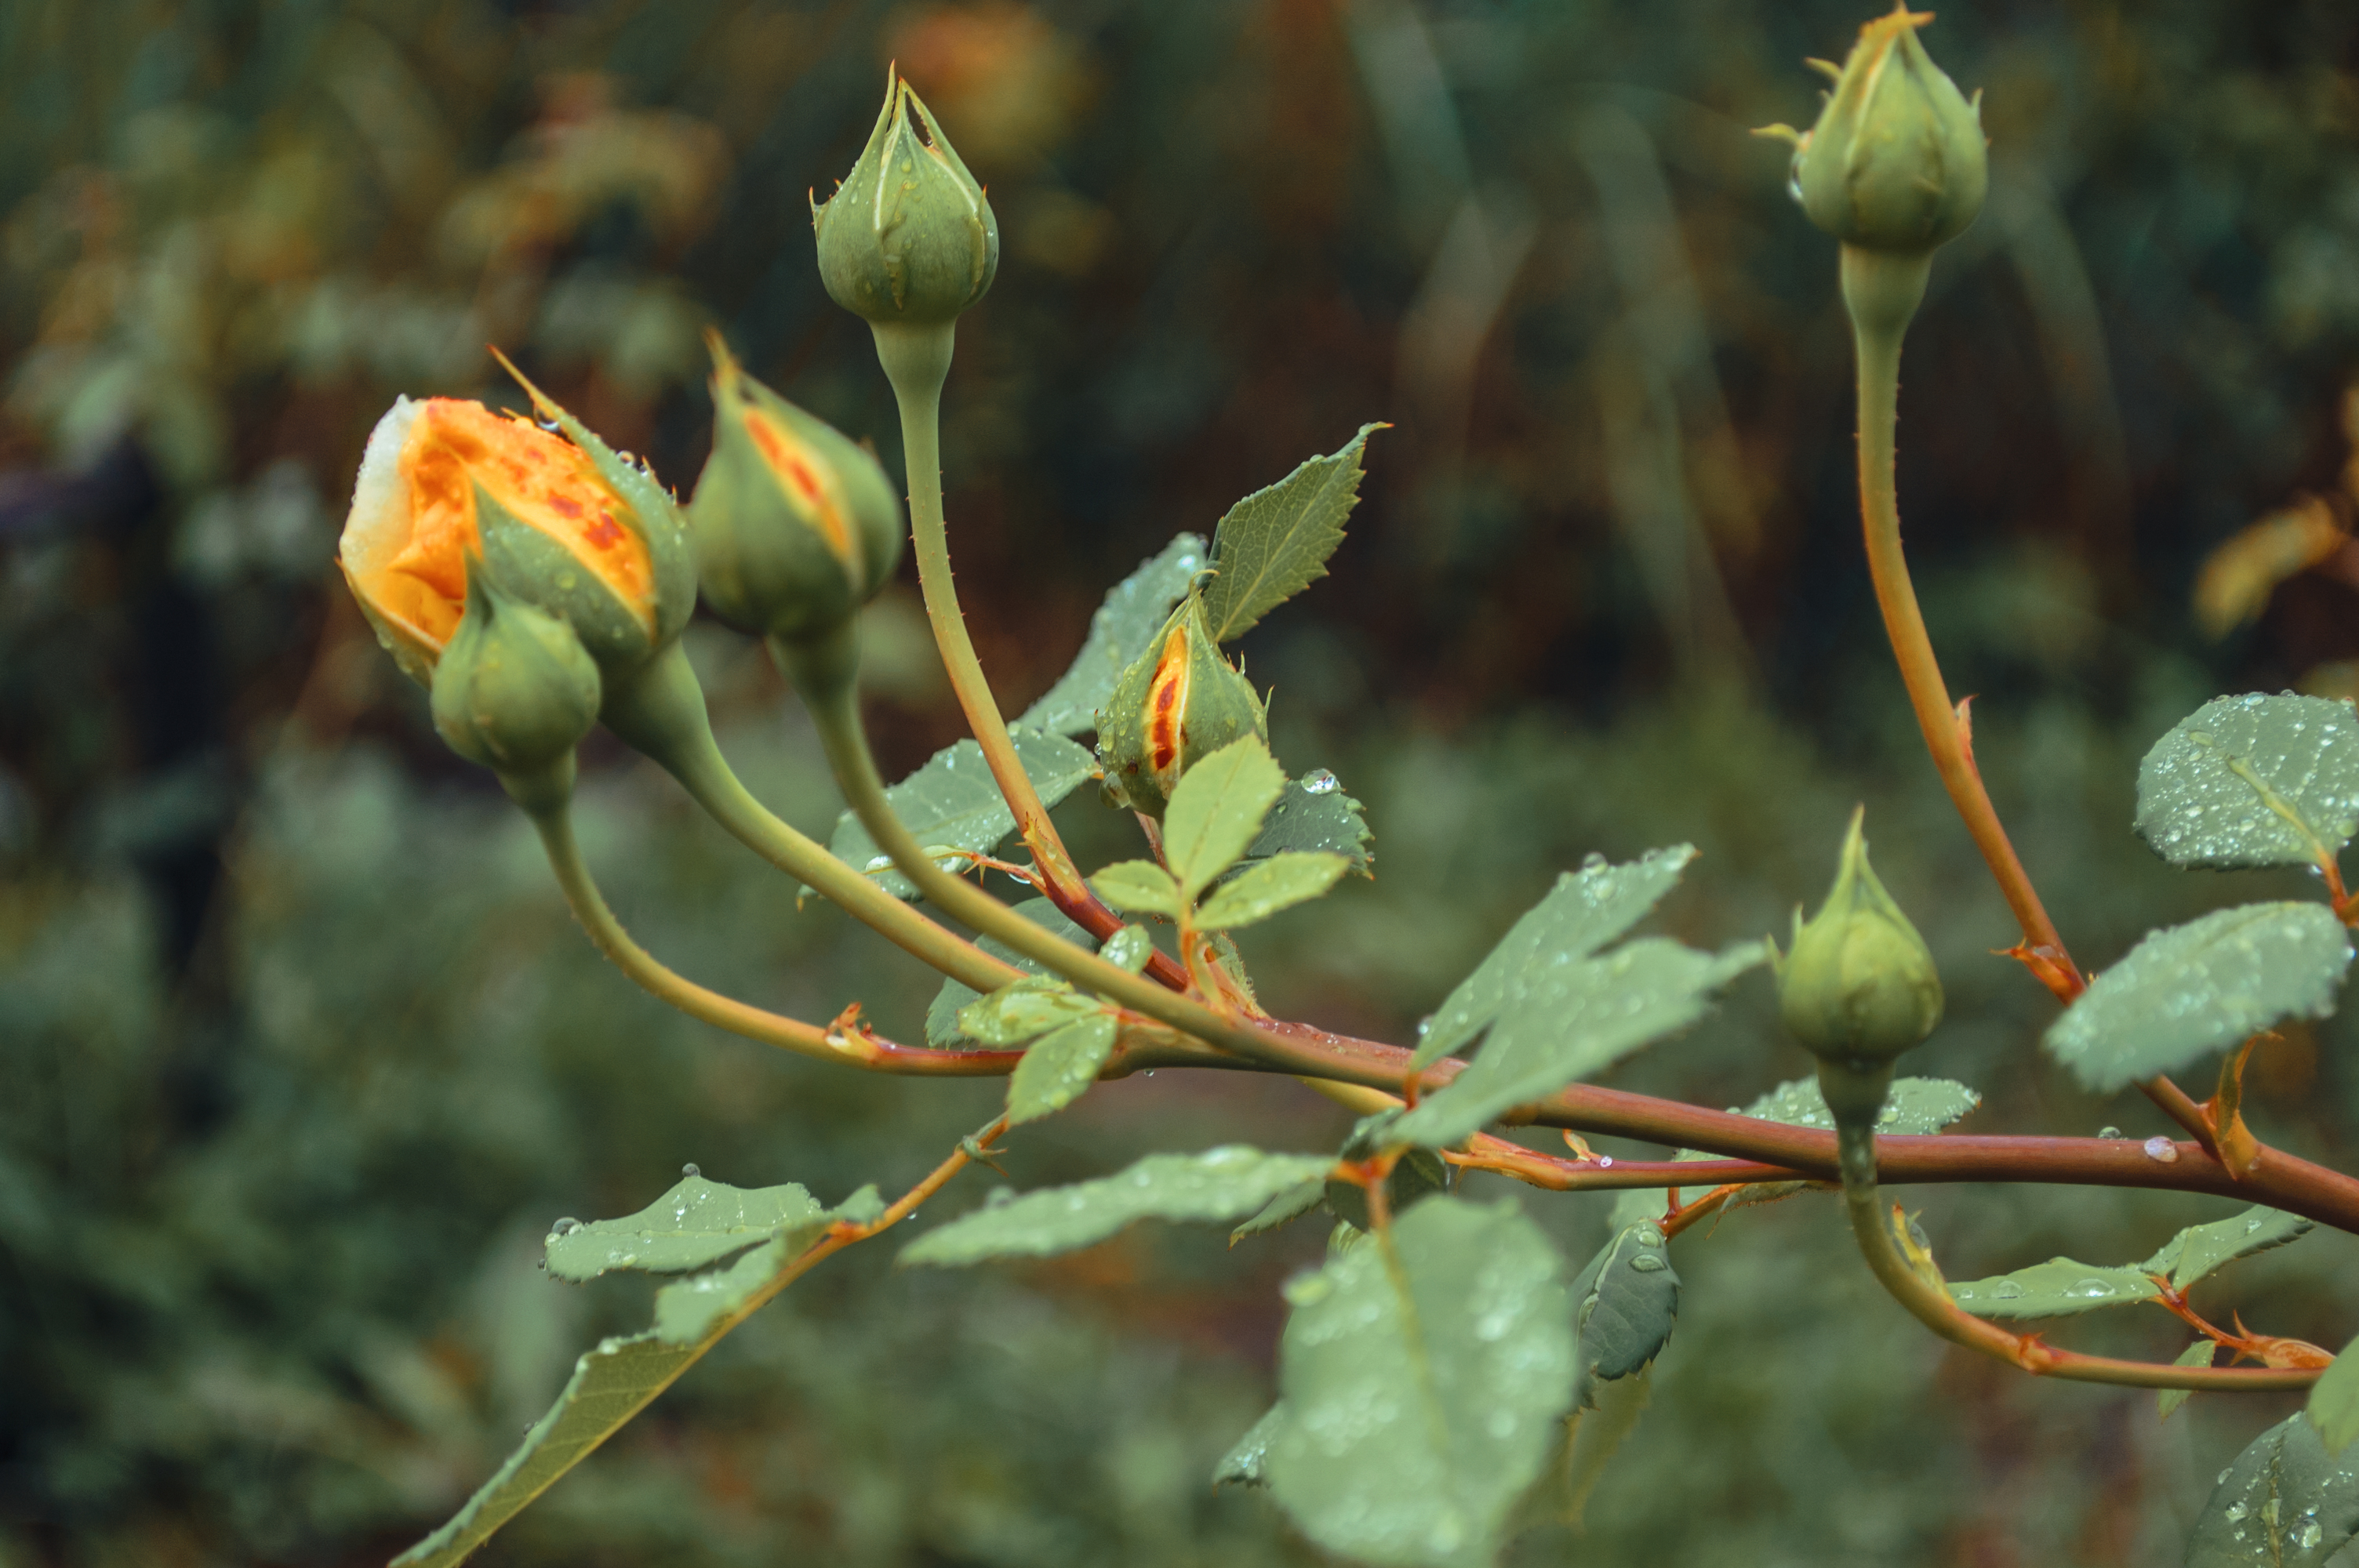
images, flower, plant, leaf, botany, branch, twig, terrestrial plant, herbaceous plant, petal, flowering plant, tree, Pedicel, bud, shrub, subshrub, plant stem, caesalpinia